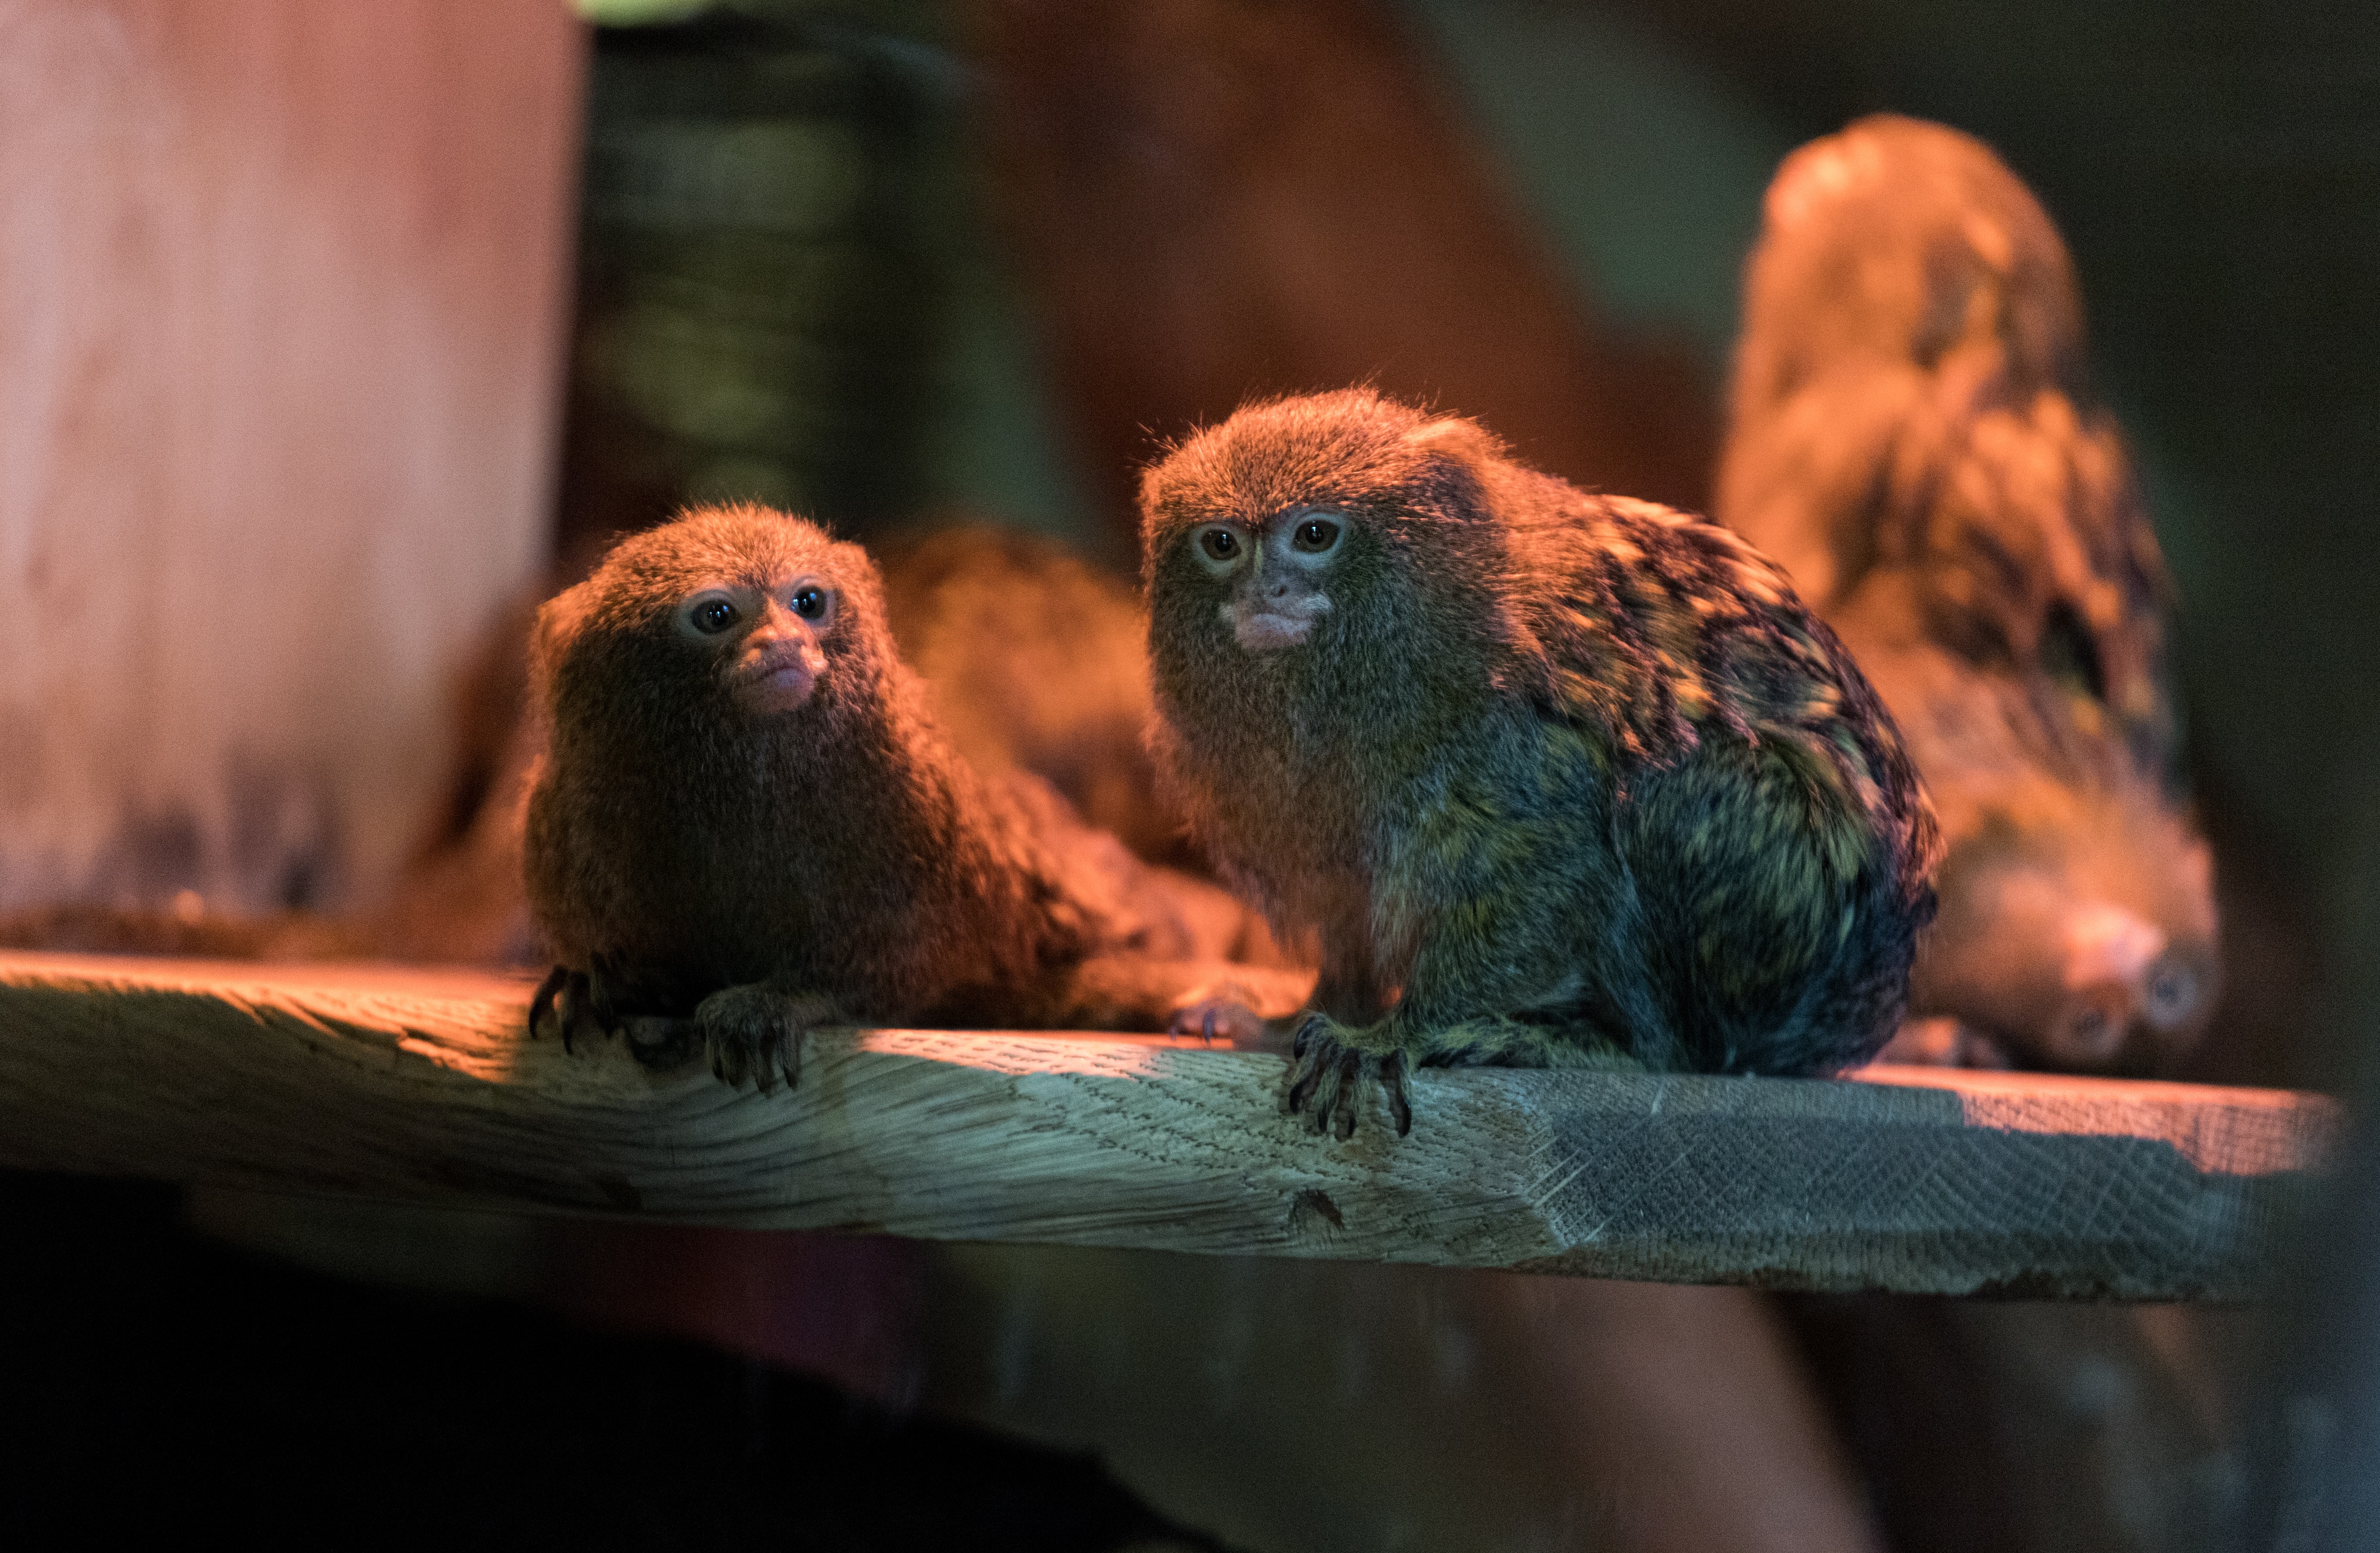
animals, vertebrate, organism, mammal, carnivore, fawn, terrestrial animal, snout, tail, wood, fur, claw, wildlife, art, water, mongoose